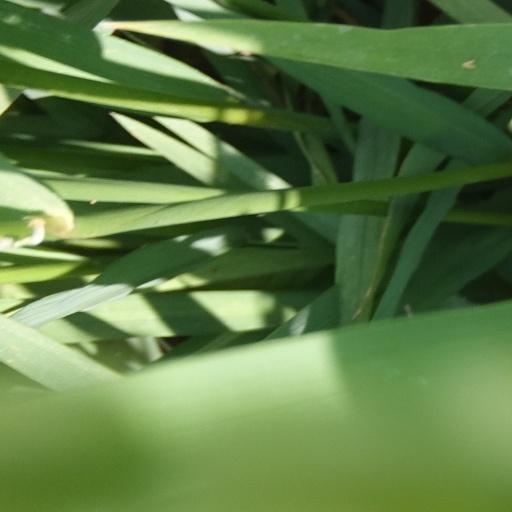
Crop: rice